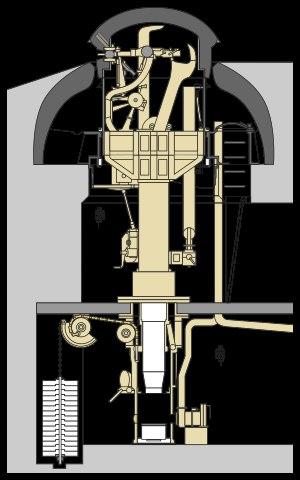
La tourelle pour une arme mixte et un mortier modèle 1935 est l'un des types de tourelle qui équipent les blocs d'infanterie des ouvrages de la ligne Maginot. Il s'agit d'un modèle de tourelle à éclipse, installé en saillie sur la dalle de béton de son bloc et armé avec une arme mixte et un mortier de 50 mm. Son rôle était d'assurer la défense rapprochée de son ouvrage et d'intervenir en renfort des casemates d'infanterie voisines.